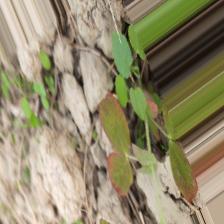
Label: Lentil Rust